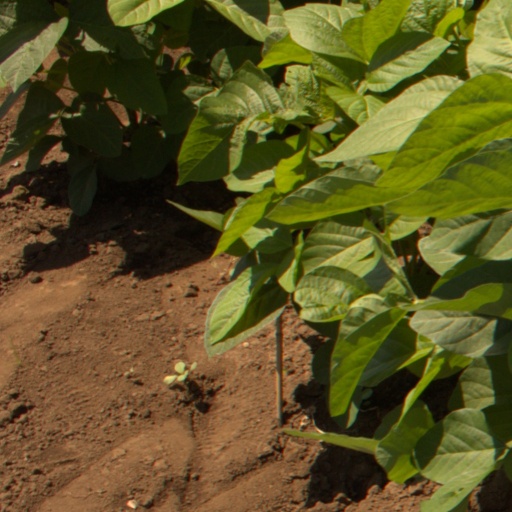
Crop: soybean